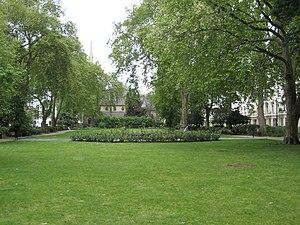
St George's Square est une très longue place dans le quartier de Pimlico, à Londres, qui abrite les bâtiments d’une église dans sa zone centrale. La station de métro Pimlico est à une courte distance à l'est. Son côté nord-est est en fait Belgrave Road et le côté sud est l'artère Grosvenor Road bordée d'un petit jardin public situé en face de la Tamise.